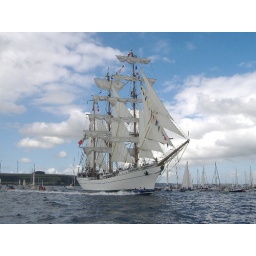
The Mexican ship in full sail